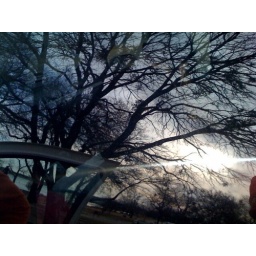
This is actually a picture of the sky over White Rock Lake asreflected in the window of our Jeep.